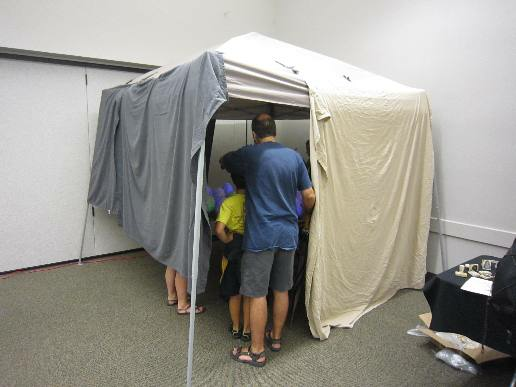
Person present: Yes